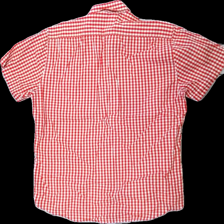
View: back
Type: Shirt
Category: Men
Brand: Park Lane
Colors: White, Red
Material: 100% cotton
Pattern: Checkered print
Cut: Regular
Size: L
Season: All
Price range: 50-100
Recommended usage: Reuse
Description: rutig kortärmad skjorta